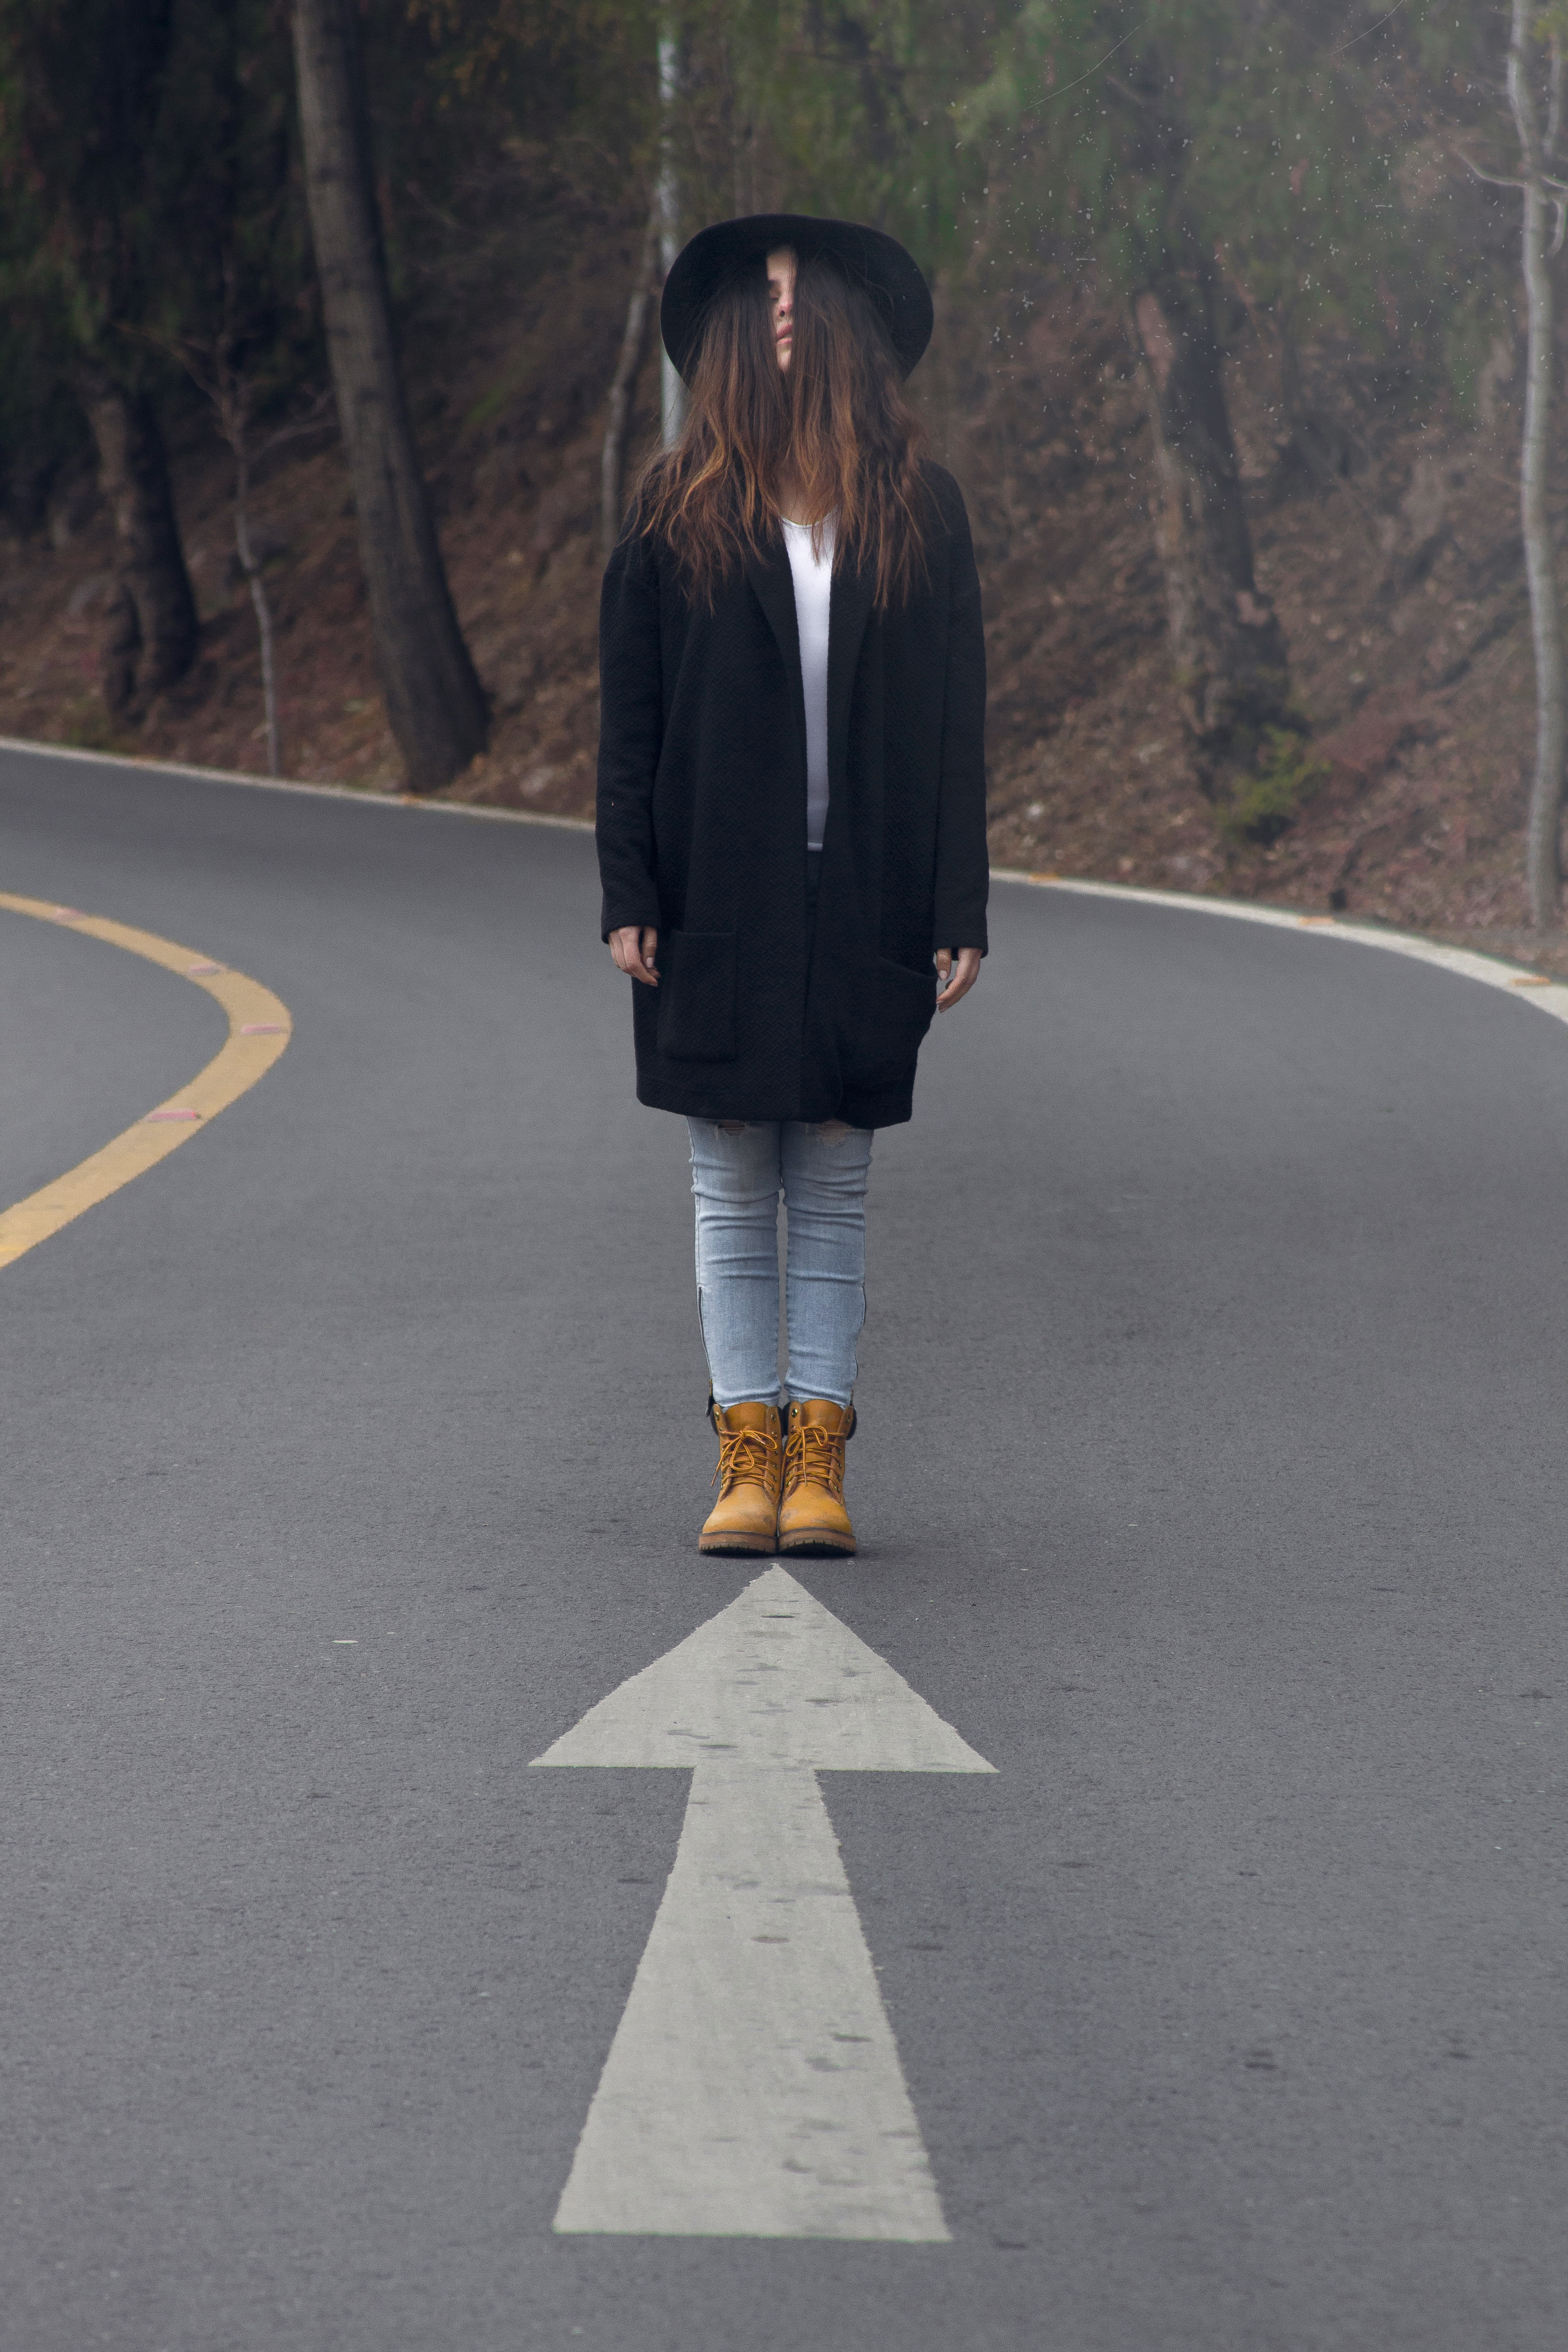
woman, road, white, female, standing, spring, fashion, clothing, black, lady, outerwear, caucasian, infrastructure, photograph, snapshot